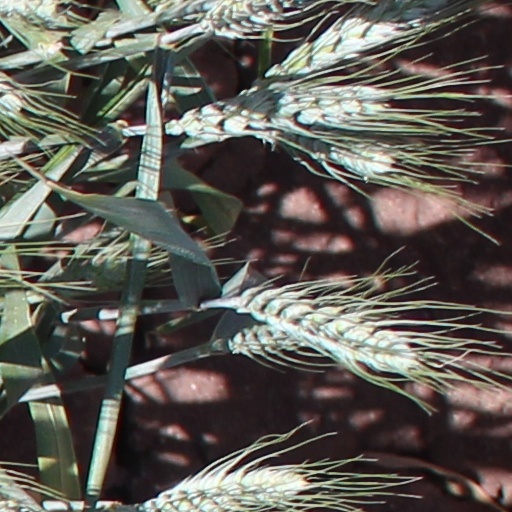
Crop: wheat